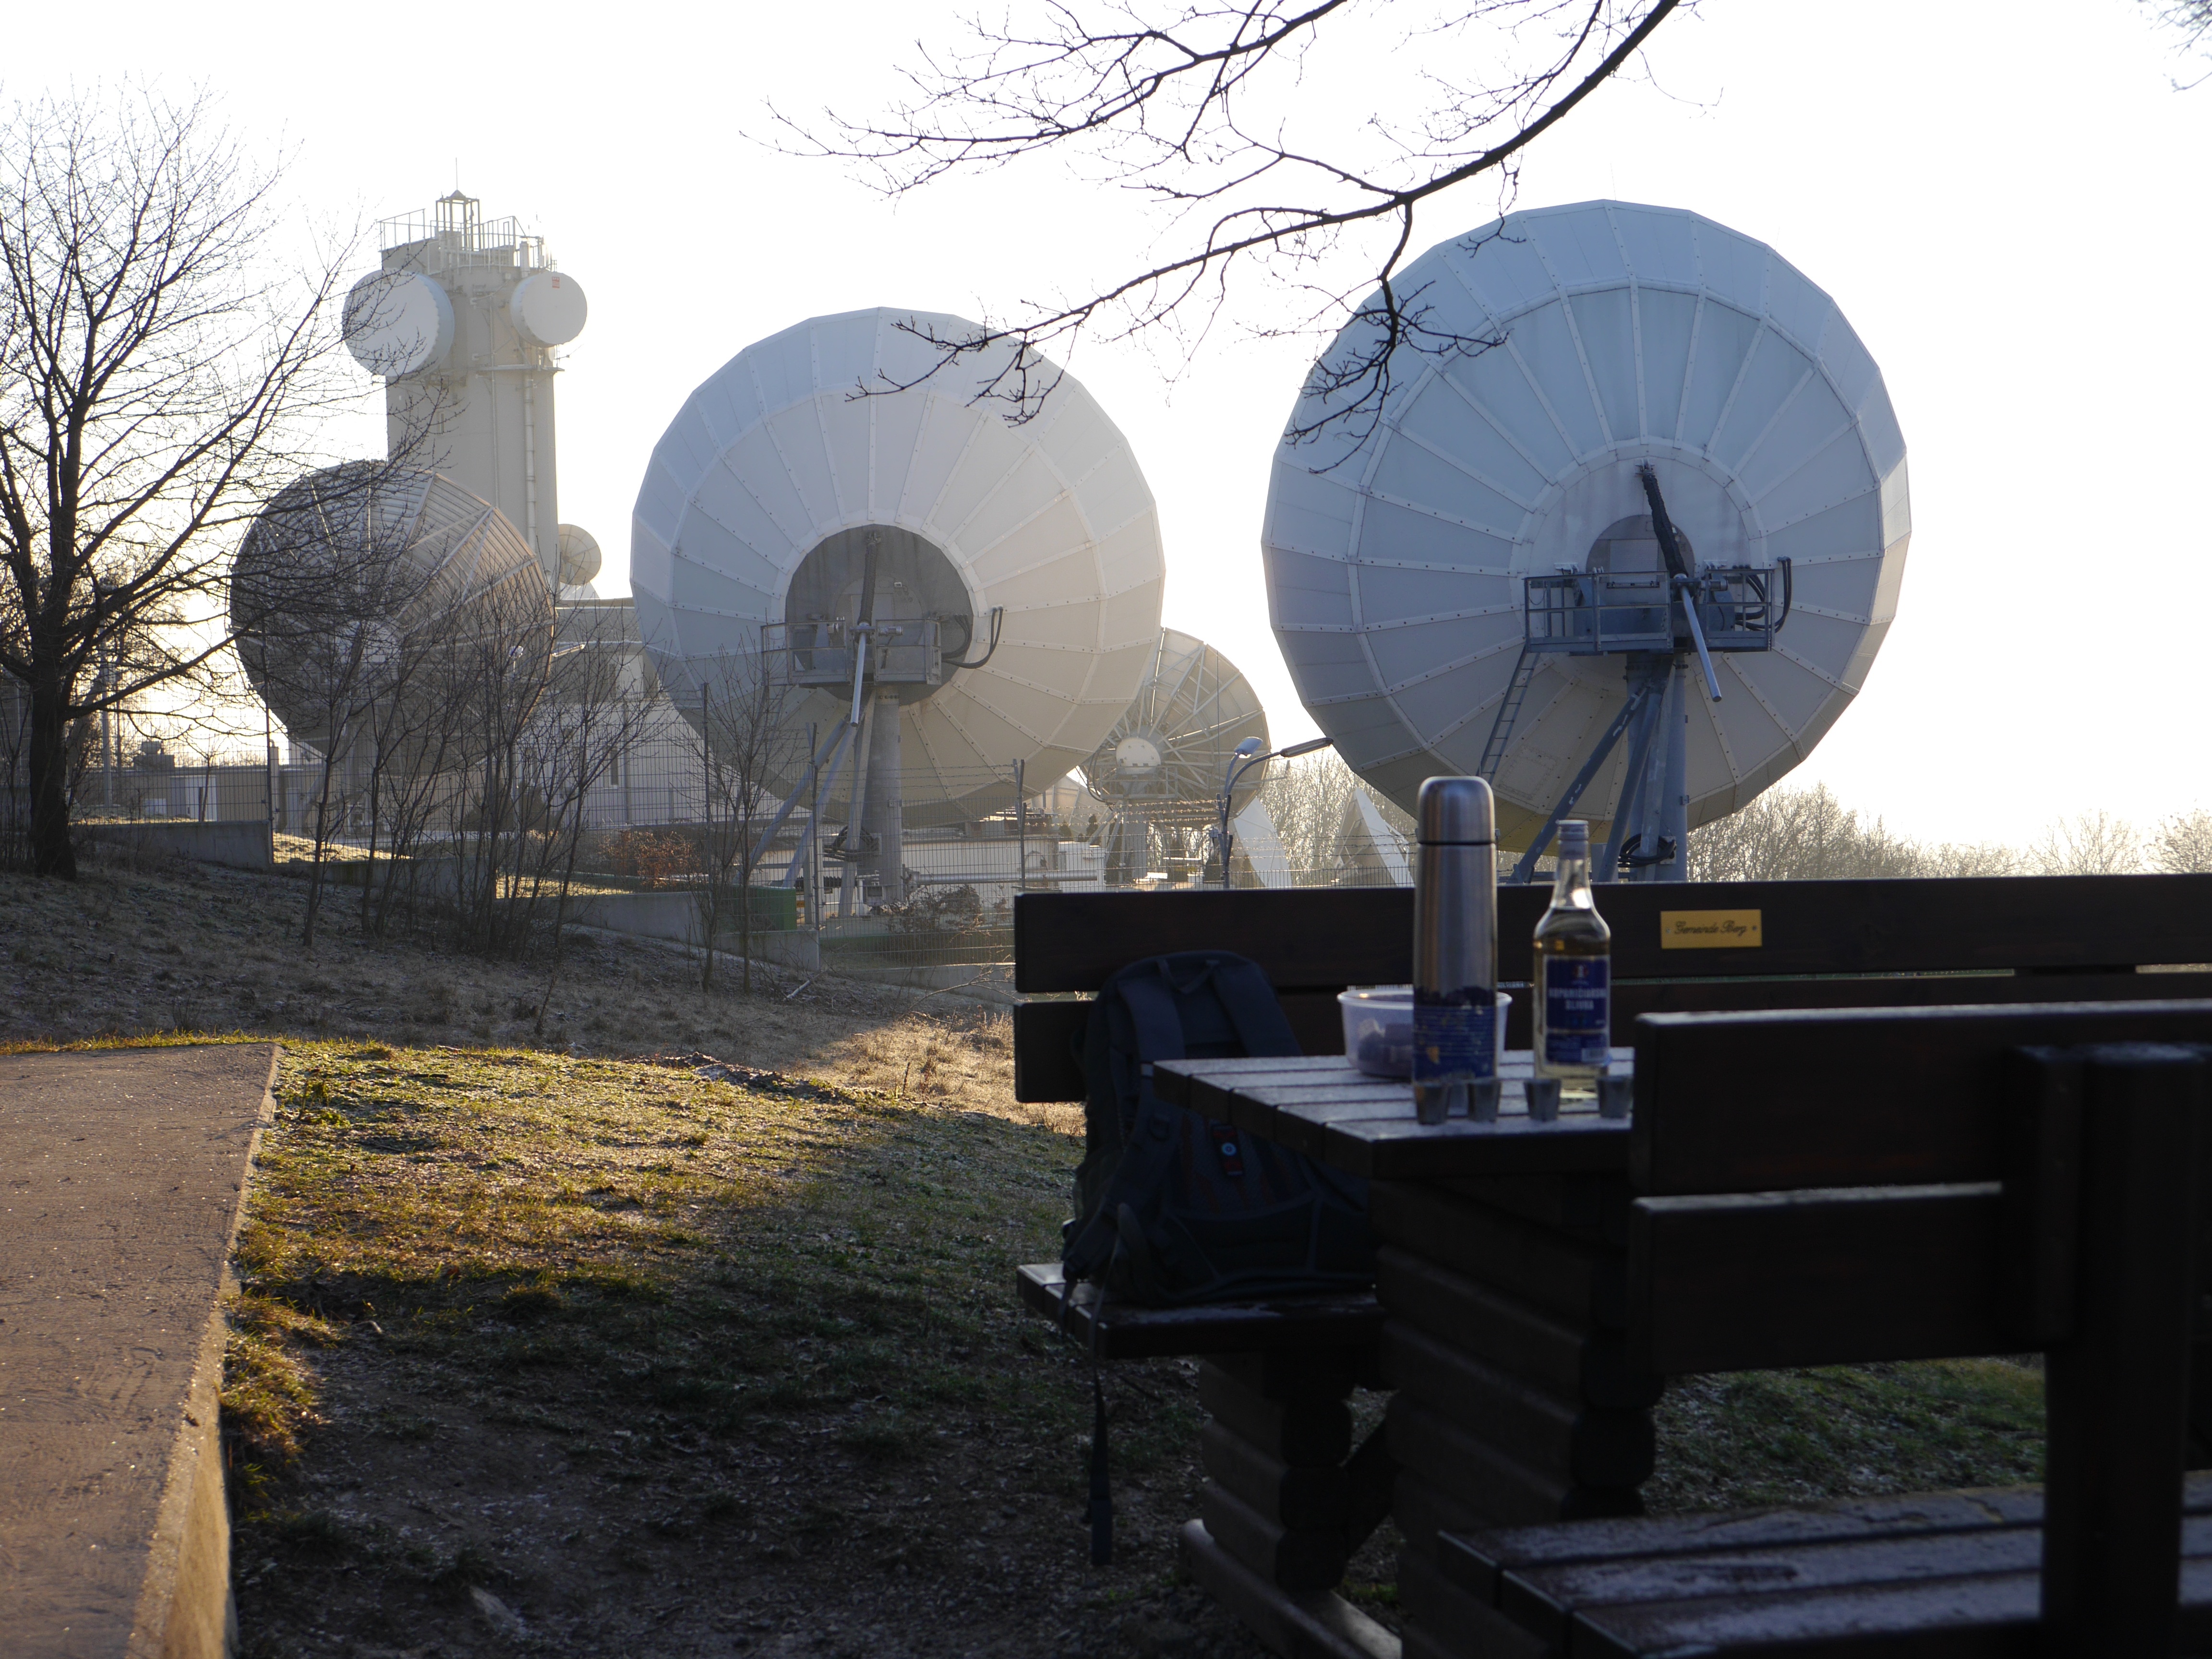
winter, breakfast, in the morning, austria, theatre, k nigswarte